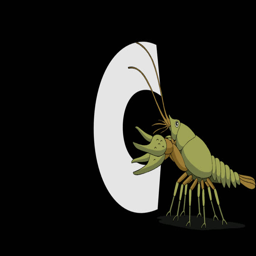
letter c and crayfish animated animal alphabet .